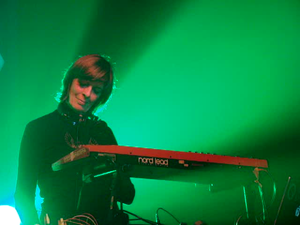
Monique Giraudy, connue aussi sous son surnom de Miquette, est née le 9 février 1953 à Nice, Provence-Alpes-Côte d'Azur, en France. Elle est choriste et claviériste, connue pour son travail avec Gong ainsi qu'avec son compagnon Steve Hillage en solo et finalement pour leur groupe techno System 7. Elle a aussi été script et actrice, elle a travaillé avec Barbet Schroeder sur More en 1969 avant de jouer dans un autre de ses films La Vallée en 1972. Pour chacun de ces deux films, la bande sonore a été écrite et jouée par le groupe britannique Pink Floyd.